Swiss National Park

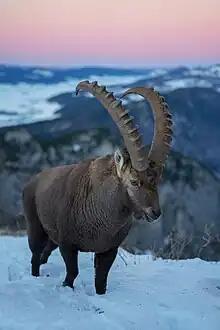
Ibex similar to ones in the Swiss National Park

A visitor centre is located in Zernez. The road through the park leads over the Fuorn Pass (or "Ofenpass") to South Tyrol in Italy. In addition to the Swiss National Park, there are sixteen regional nature parks in Switzerland.